Geology of the Palatinate Forest

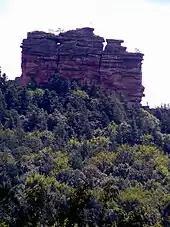
Example of a rock face: The Asselstein near Annweiler

The Upper Buntsandstein, including the Intermediate Layers and Grès à Voltzia, overlies older sediments with a thickness of about 100 meters, influencing the relief in the western and southwestern Palatinate Forest, such as the Gräfensteiner Land and Holzland. In eastern areas, these layers were eroded due to the general tilting of the rock layers.